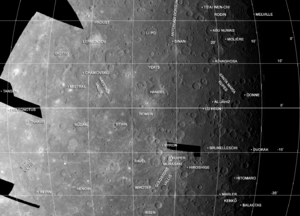
La surface de la planète Mercure a été divisée en quinze quadrangles, désignés H-1 à H-15. Les quadrangles sont nommés pour les caractéristiques de surface proéminentes visibles dans chaque zone. Les quadrangles ont été initialement nommés d'après leur caractéristiques de l'albédo, car ce sont les caractéristiques les plus importantes visibles avant que la cartographie ne soit effectuée par une sonde spatiale. La cartographie réalisée avec les images obtenues par les survols de Mariner 10 en 1974 et 1975 a conduit à renommer neuf des quadrangles pour des caractéristiques proéminentes nouvellement cartographiées. Les six quadrangles restants étaient complètement non cartographiés par Mariner 10 et étaient toujours désignés par leurs noms d'albédo. Suite à l'arrivée de MESSENGER en orbite en 2011, ces six quadrangles ont été cartographiés et renommés.
Le quadrangle de Kuiper est une région de la planète Mercure marquée par de nombreux cratères météoritiques, parmi lesquels le récent cratère de Kuiper, qui présente le plus fort albedo enregistré sur la planète.